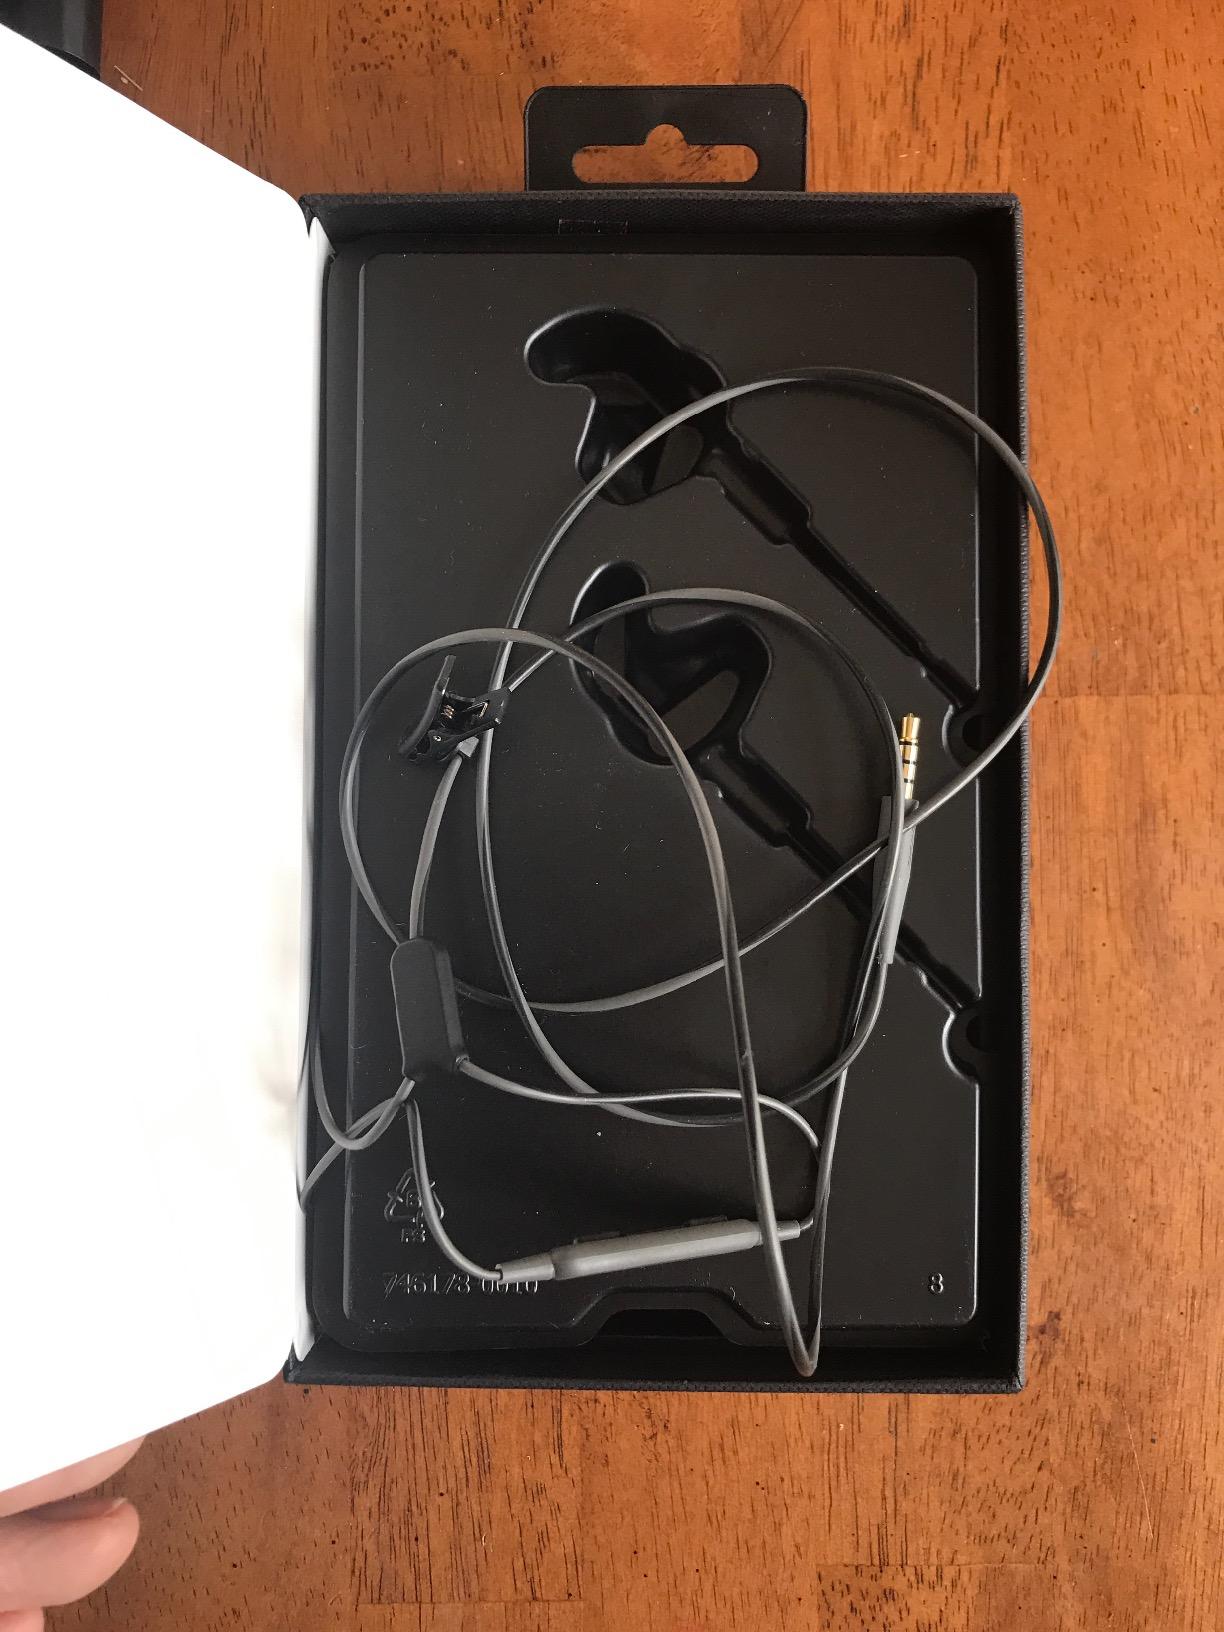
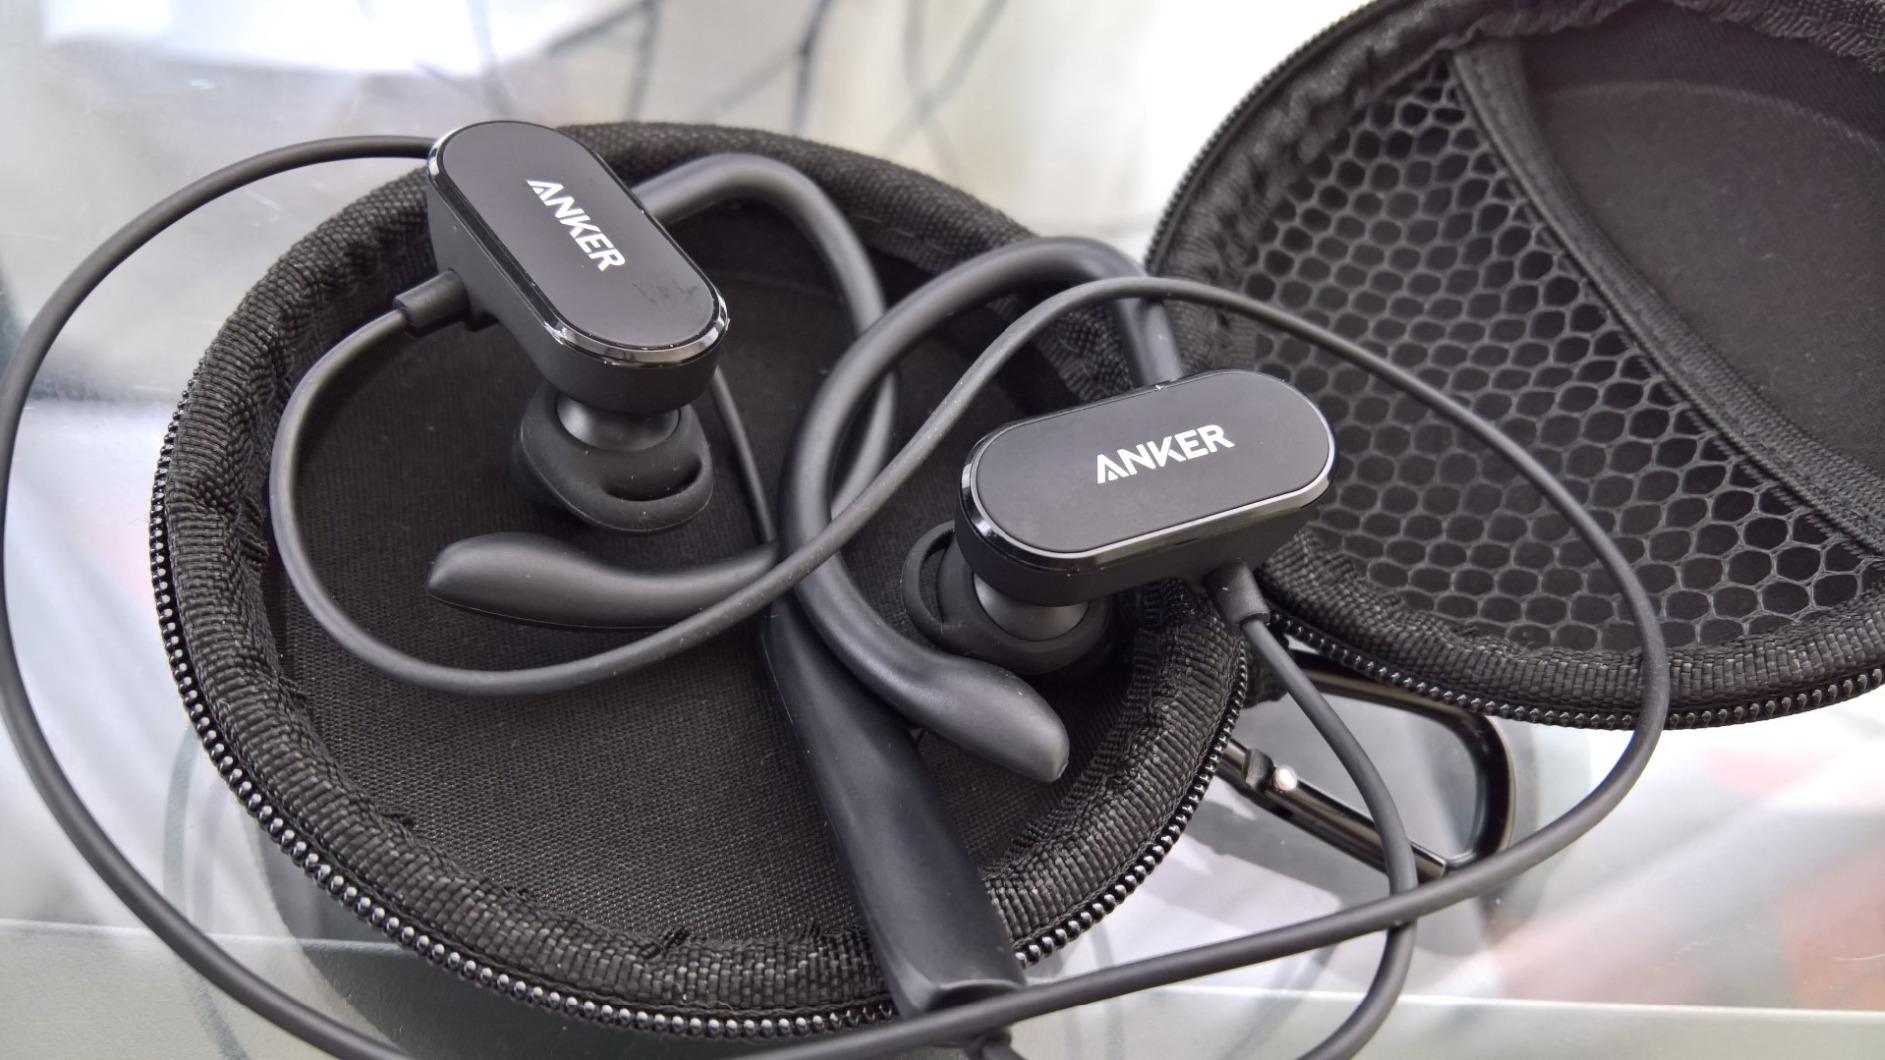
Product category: headphones
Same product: no